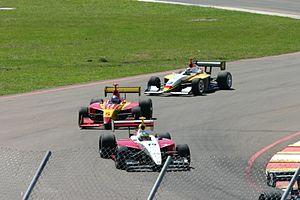
Le championnat d'Infiniti Pro Series 2005 a été remporté par le pilote néo-zélandais Wade Cunningham sur une monoplace de l'écurie Brian Stewart Racing.